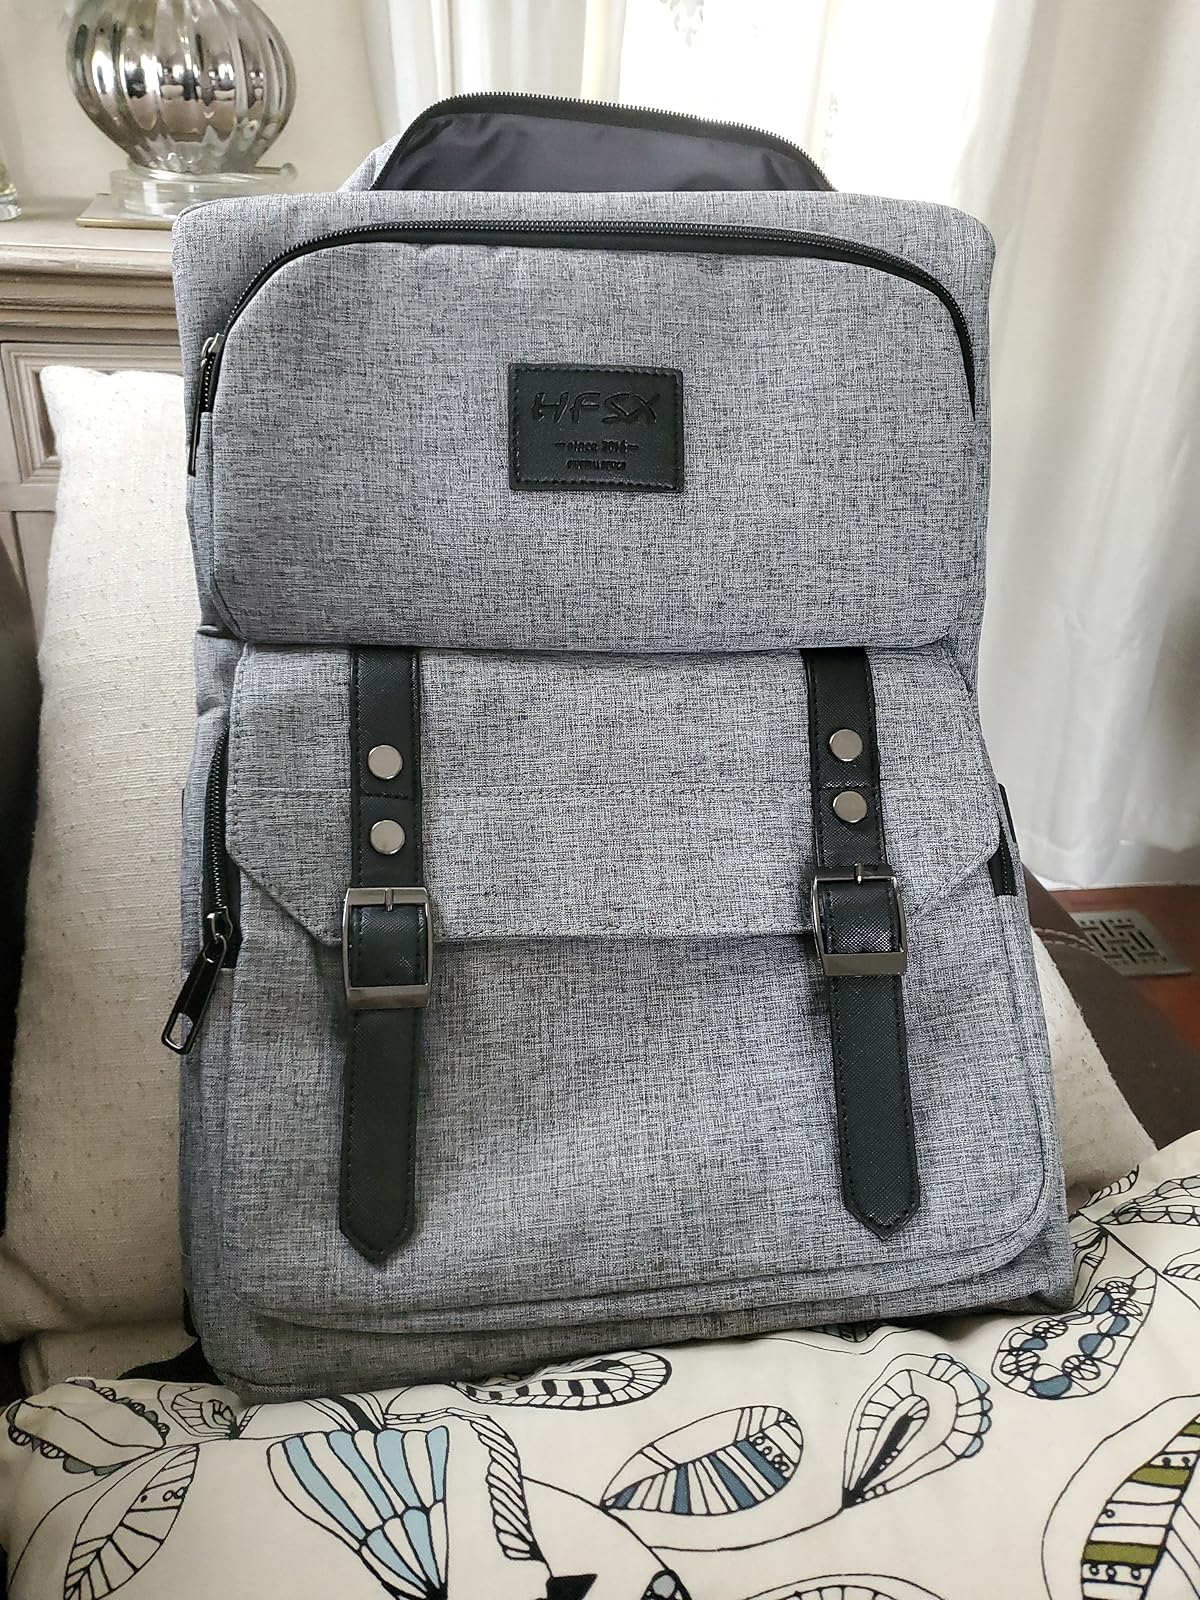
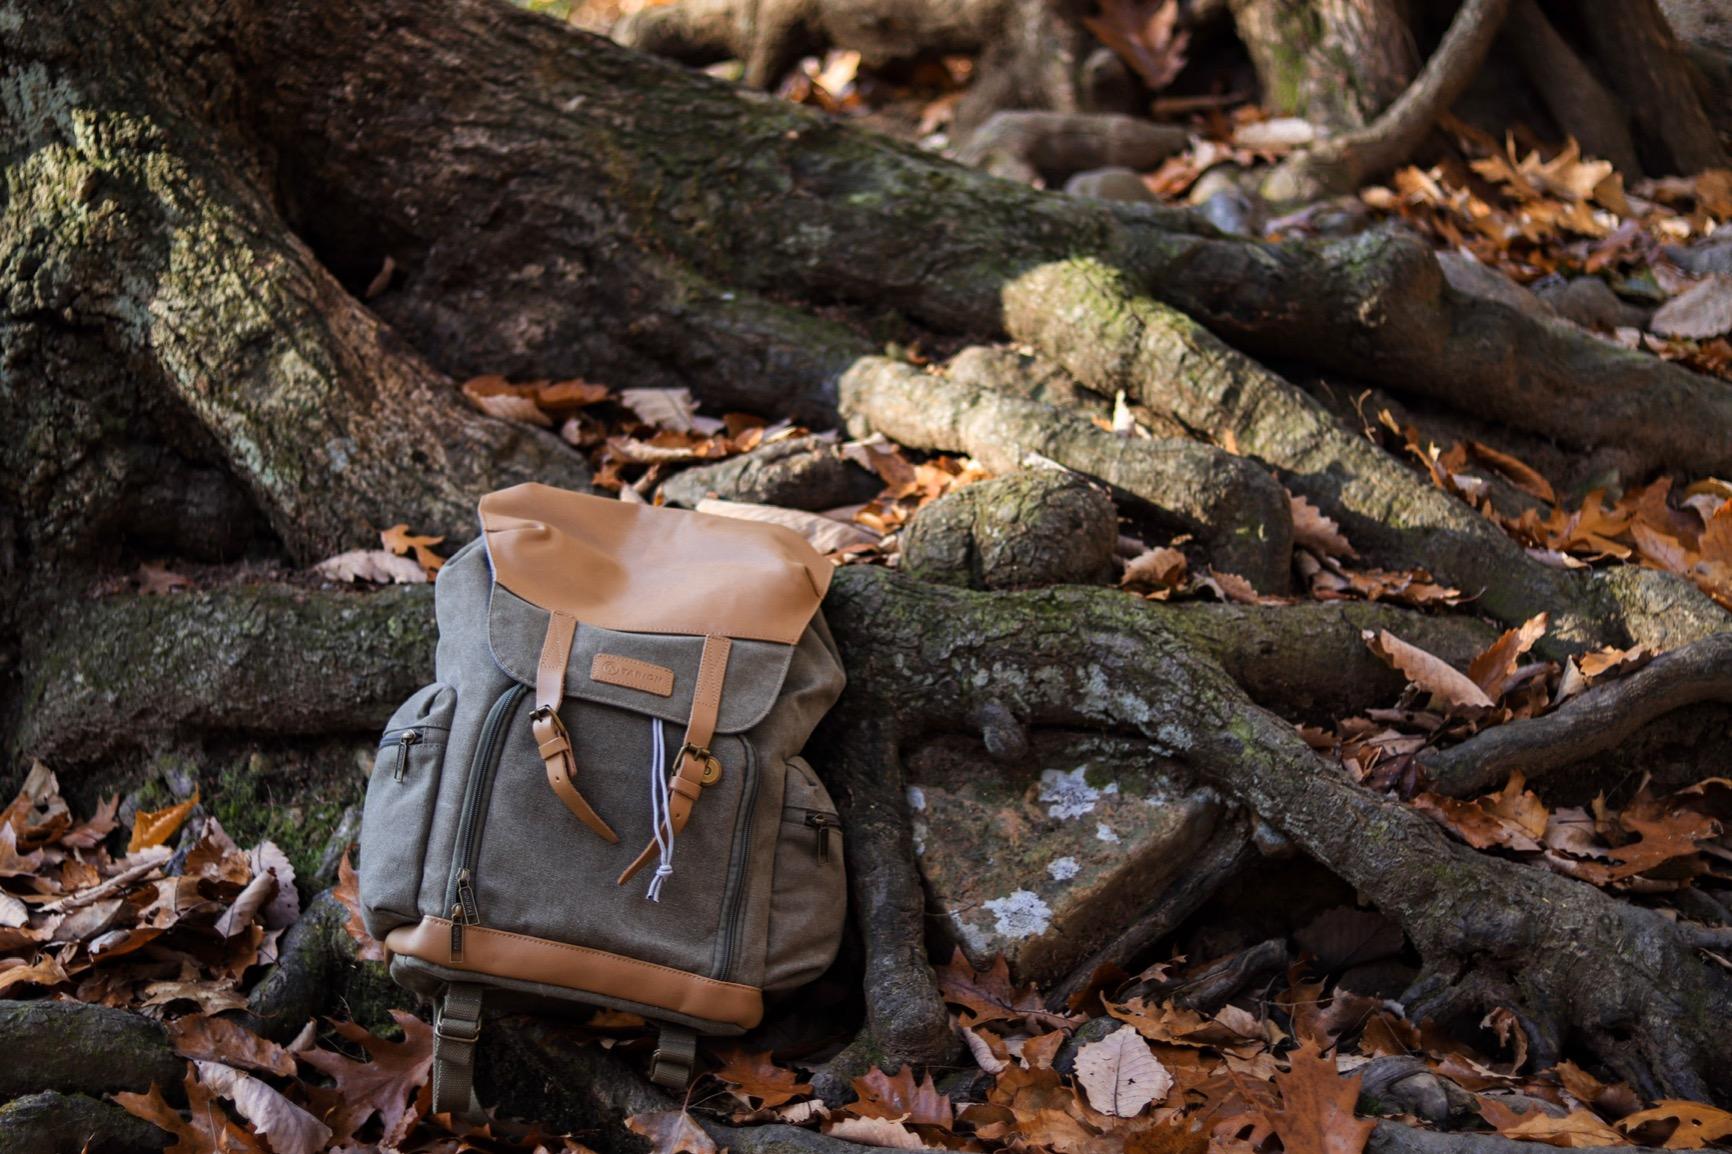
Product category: bag
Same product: no